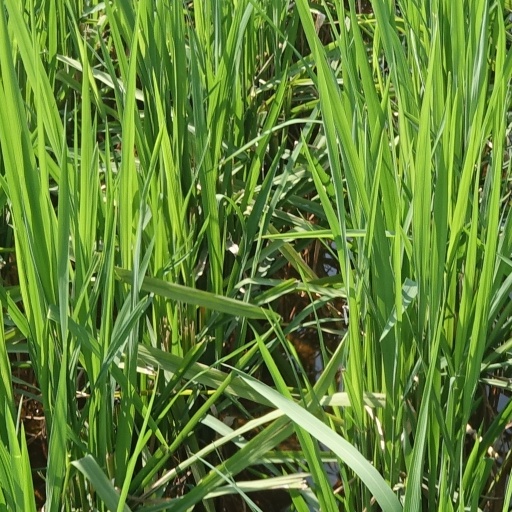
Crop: rice